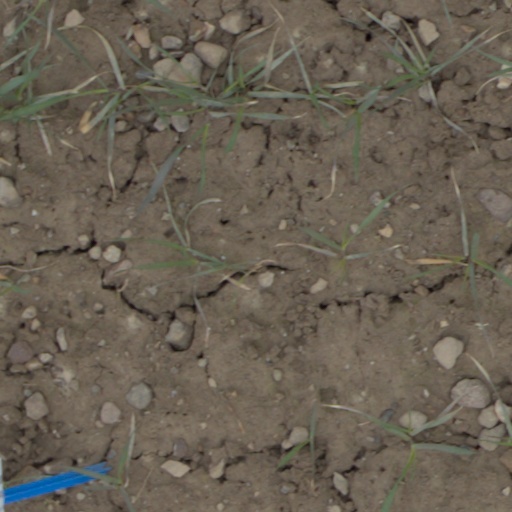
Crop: wheat